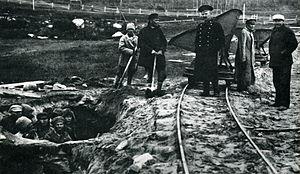
SLON est l'acronyme russe de Solovietski lager ossobovo naznatchénia et plus tard de Severnye lagueria ossobovo naznatchenia ou camp spécial Solovetski ou en abrégé Solovki. Le camp de Solovki était le principal camp de travail pénitentiaire d'URSS situé sur l'archipel des îles Solovki, en activité dans les années 1920—1930.